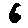
Label: 6